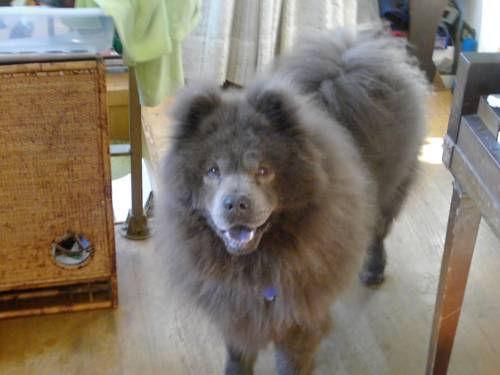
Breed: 329-n000119-chow